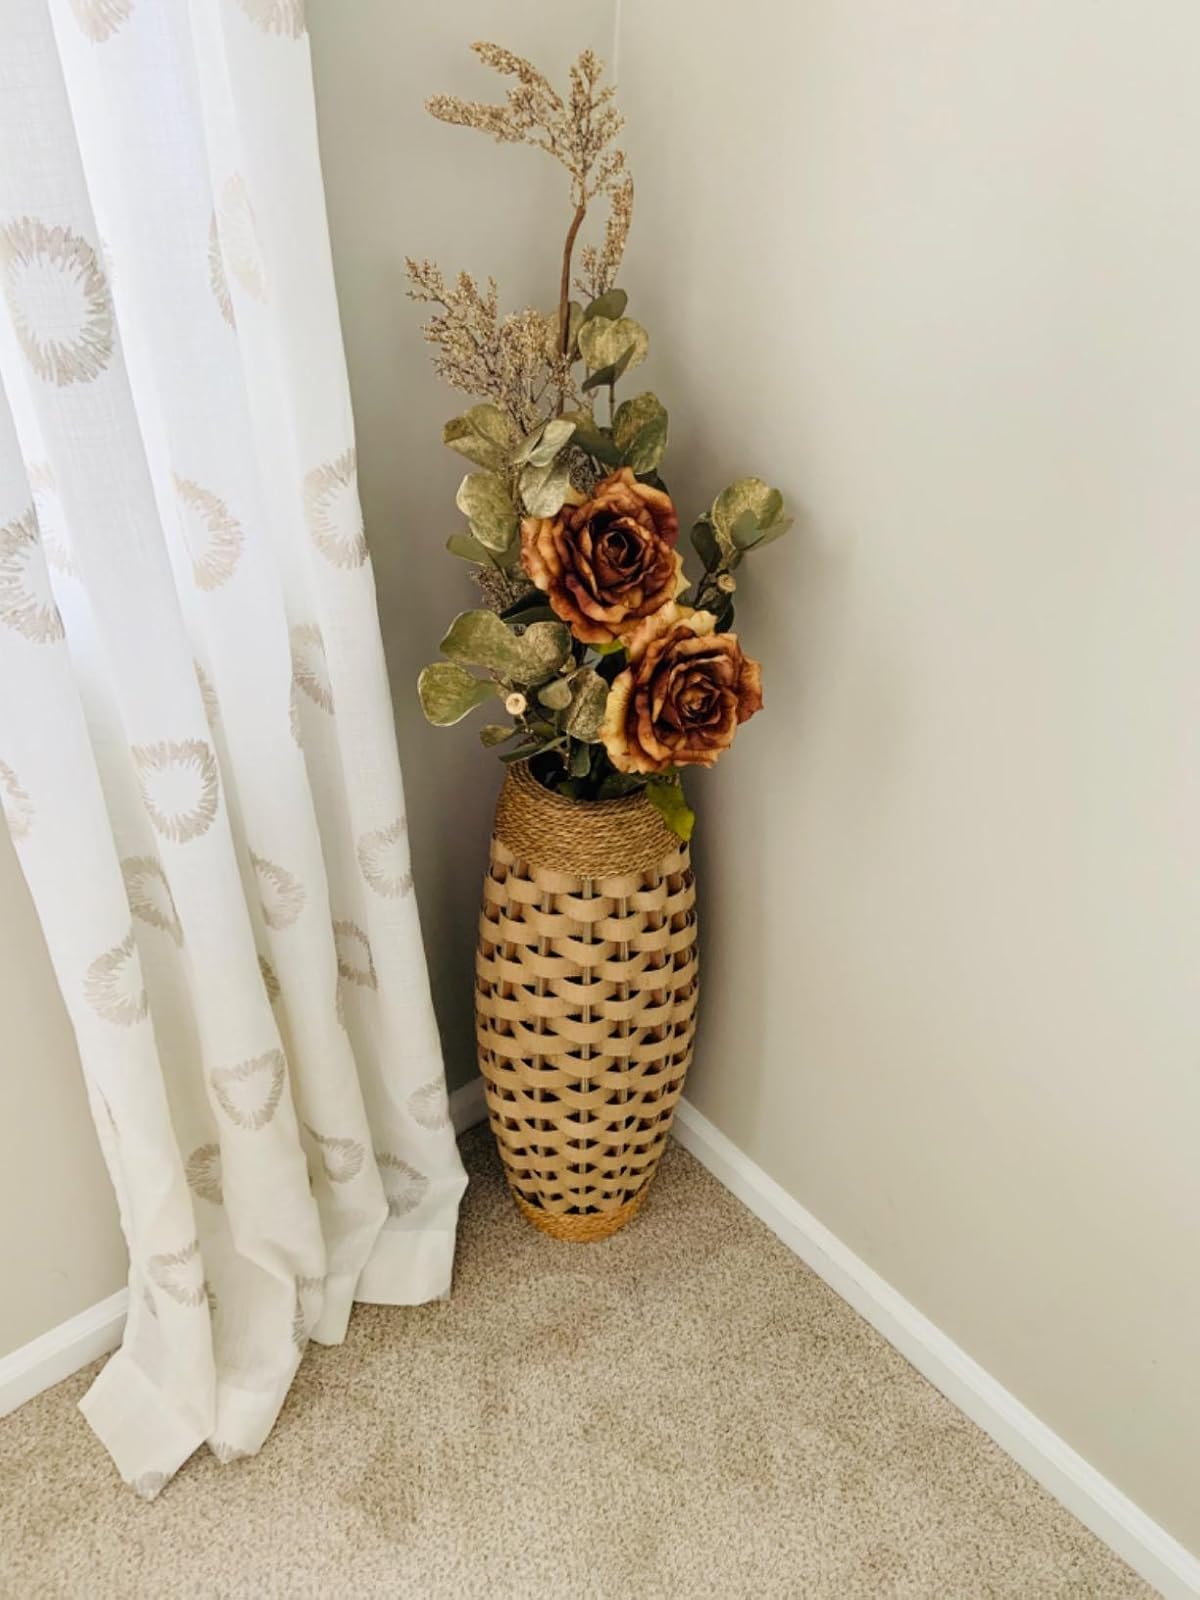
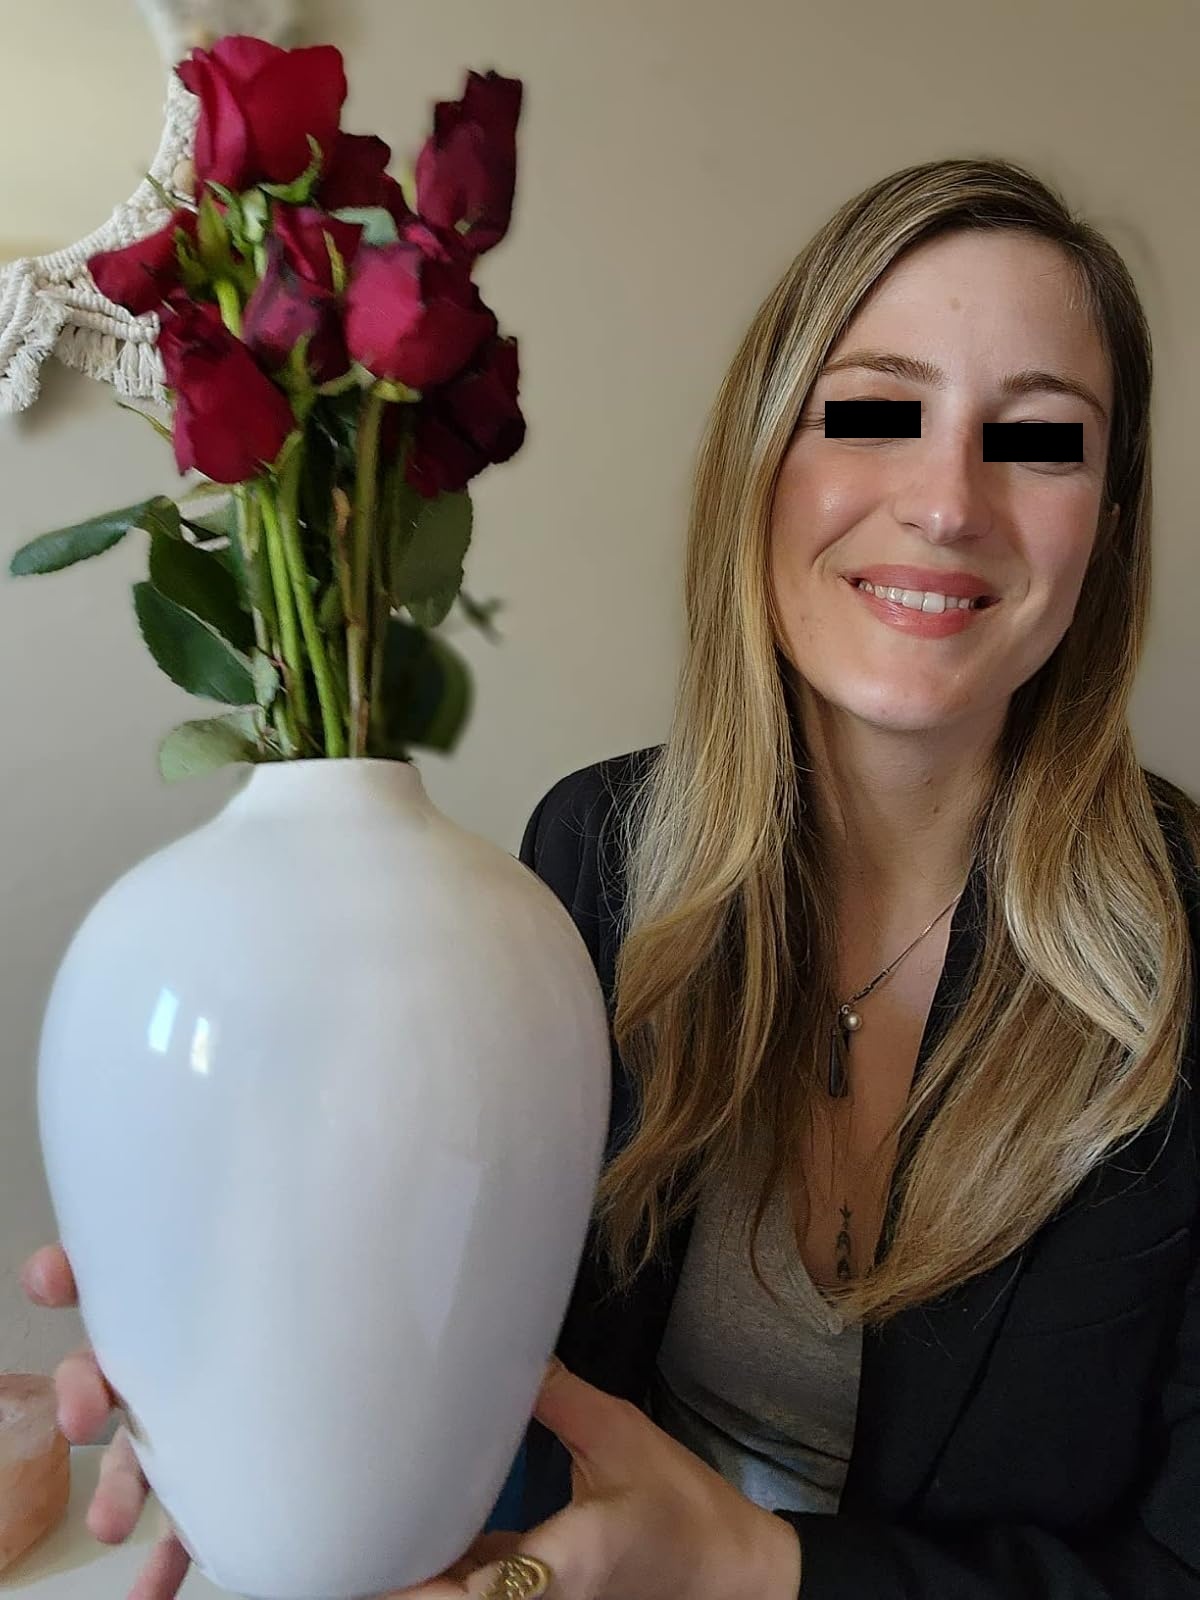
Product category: vase
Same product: no